Adani Group

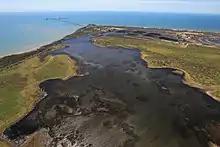
Coal spill at Abbot Point, Australia, after Cyclone Debbie in 2017

The Adani Group launched in 2014, with the support of the Australian and Queensland Governments, a mining and rail project, the Carmichael coal mine, in Queensland's Galilee Basin, for $21.5 billion over the life of the project, i.e. 60 years. Its annual capacity would be 10 Mt of thermal coal.